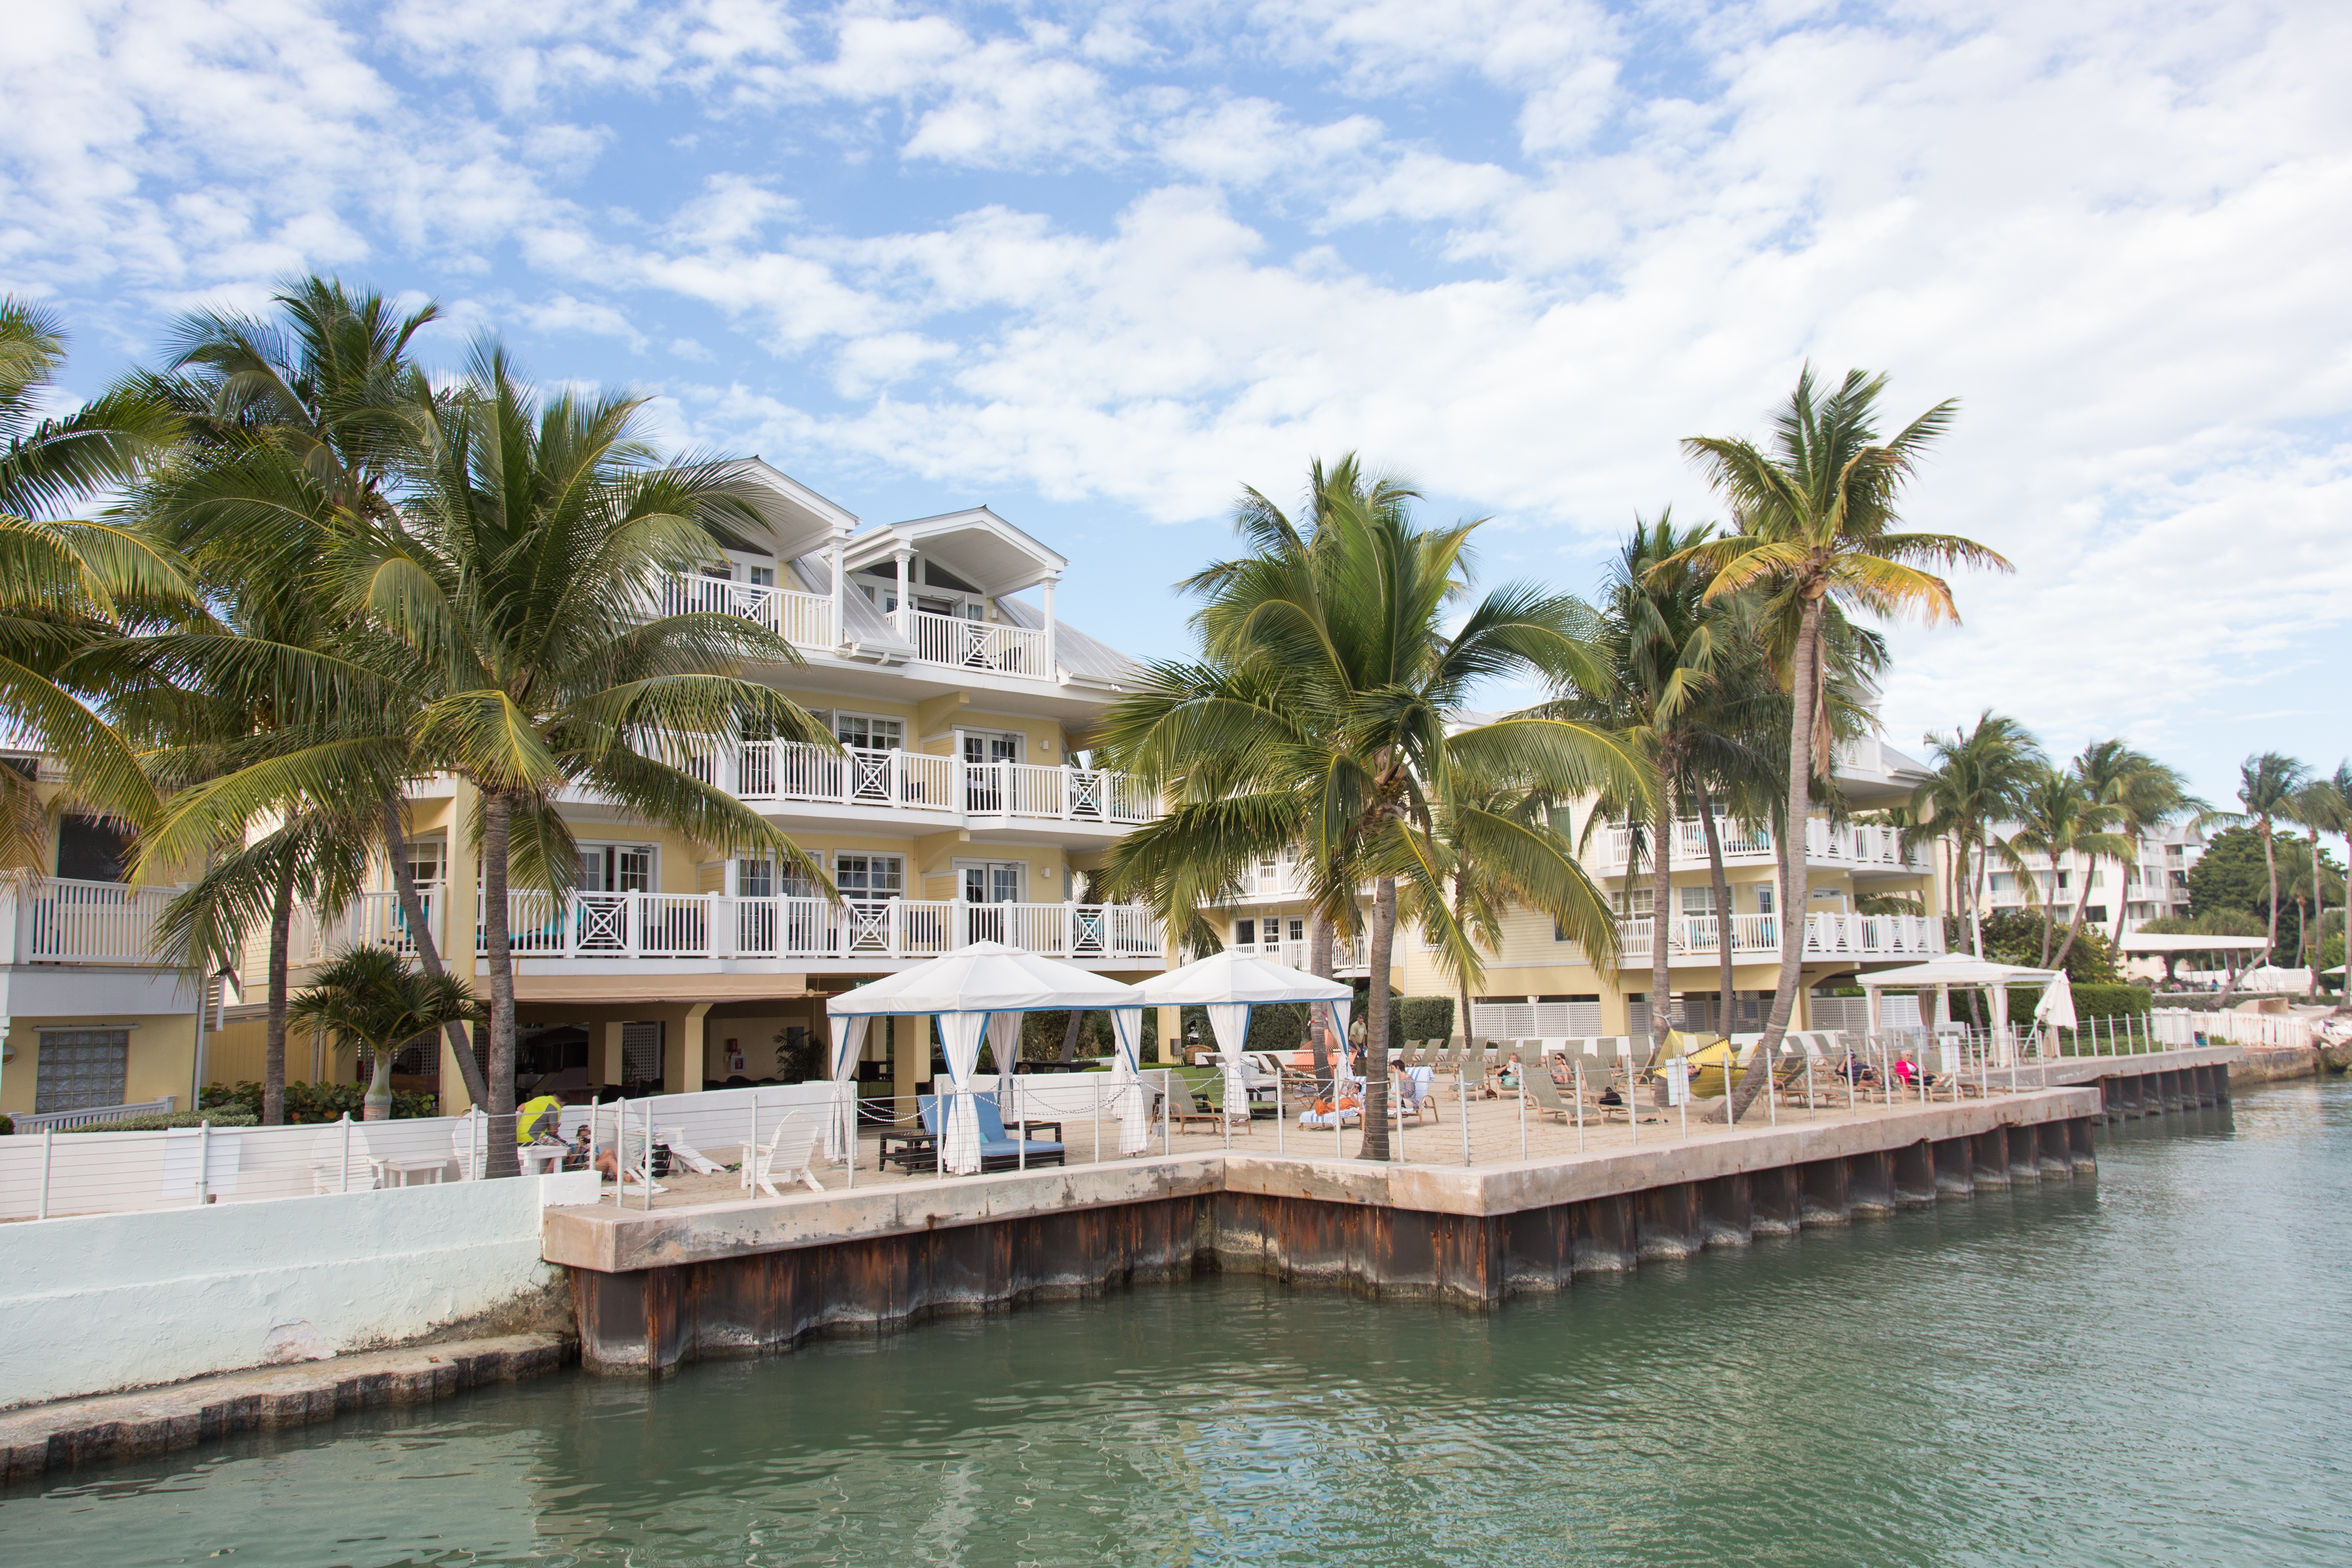
sea, dock, villa, vacation, lagoon, bay, property, marina, waterway, hotel, resort, estate, caribbean, florida, destination, key west, southernmost, arecales, southernmost hotel